Atari 5200

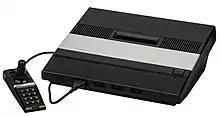
Atari 5200 and one of its controllers

The Atari 5200 SuperSystem or simply Atari 5200 is a home video game console introduced in 1982 by Atari, Inc. as a higher-end complement for the popular Atari Video Computer System. The VCS was renamed to Atari 2600 at the time of the 5200's launch. Created to compete with Mattel's Intellivision, the 5200 wound up a direct competitor of ColecoVision shortly after its release. While the Coleco system shipped with the first home version of Nintendo's "Donkey Kong", the 5200 included the 1978 arcade game "Super Breakout", which had already appeared on previous Atari home platforms.